Drew McConnell

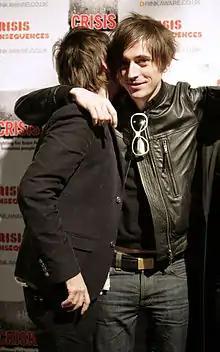
Drew McConnell at the Crisis Consequences gig, 2 March 2008, hugging Danny Goffey of Supergrass

Drew McConnell (born 10 November 1978 in Dublin, Ireland) is the bass guitarist and backing vocalist with Babyshambles, and for Liam Gallagher's backing band.